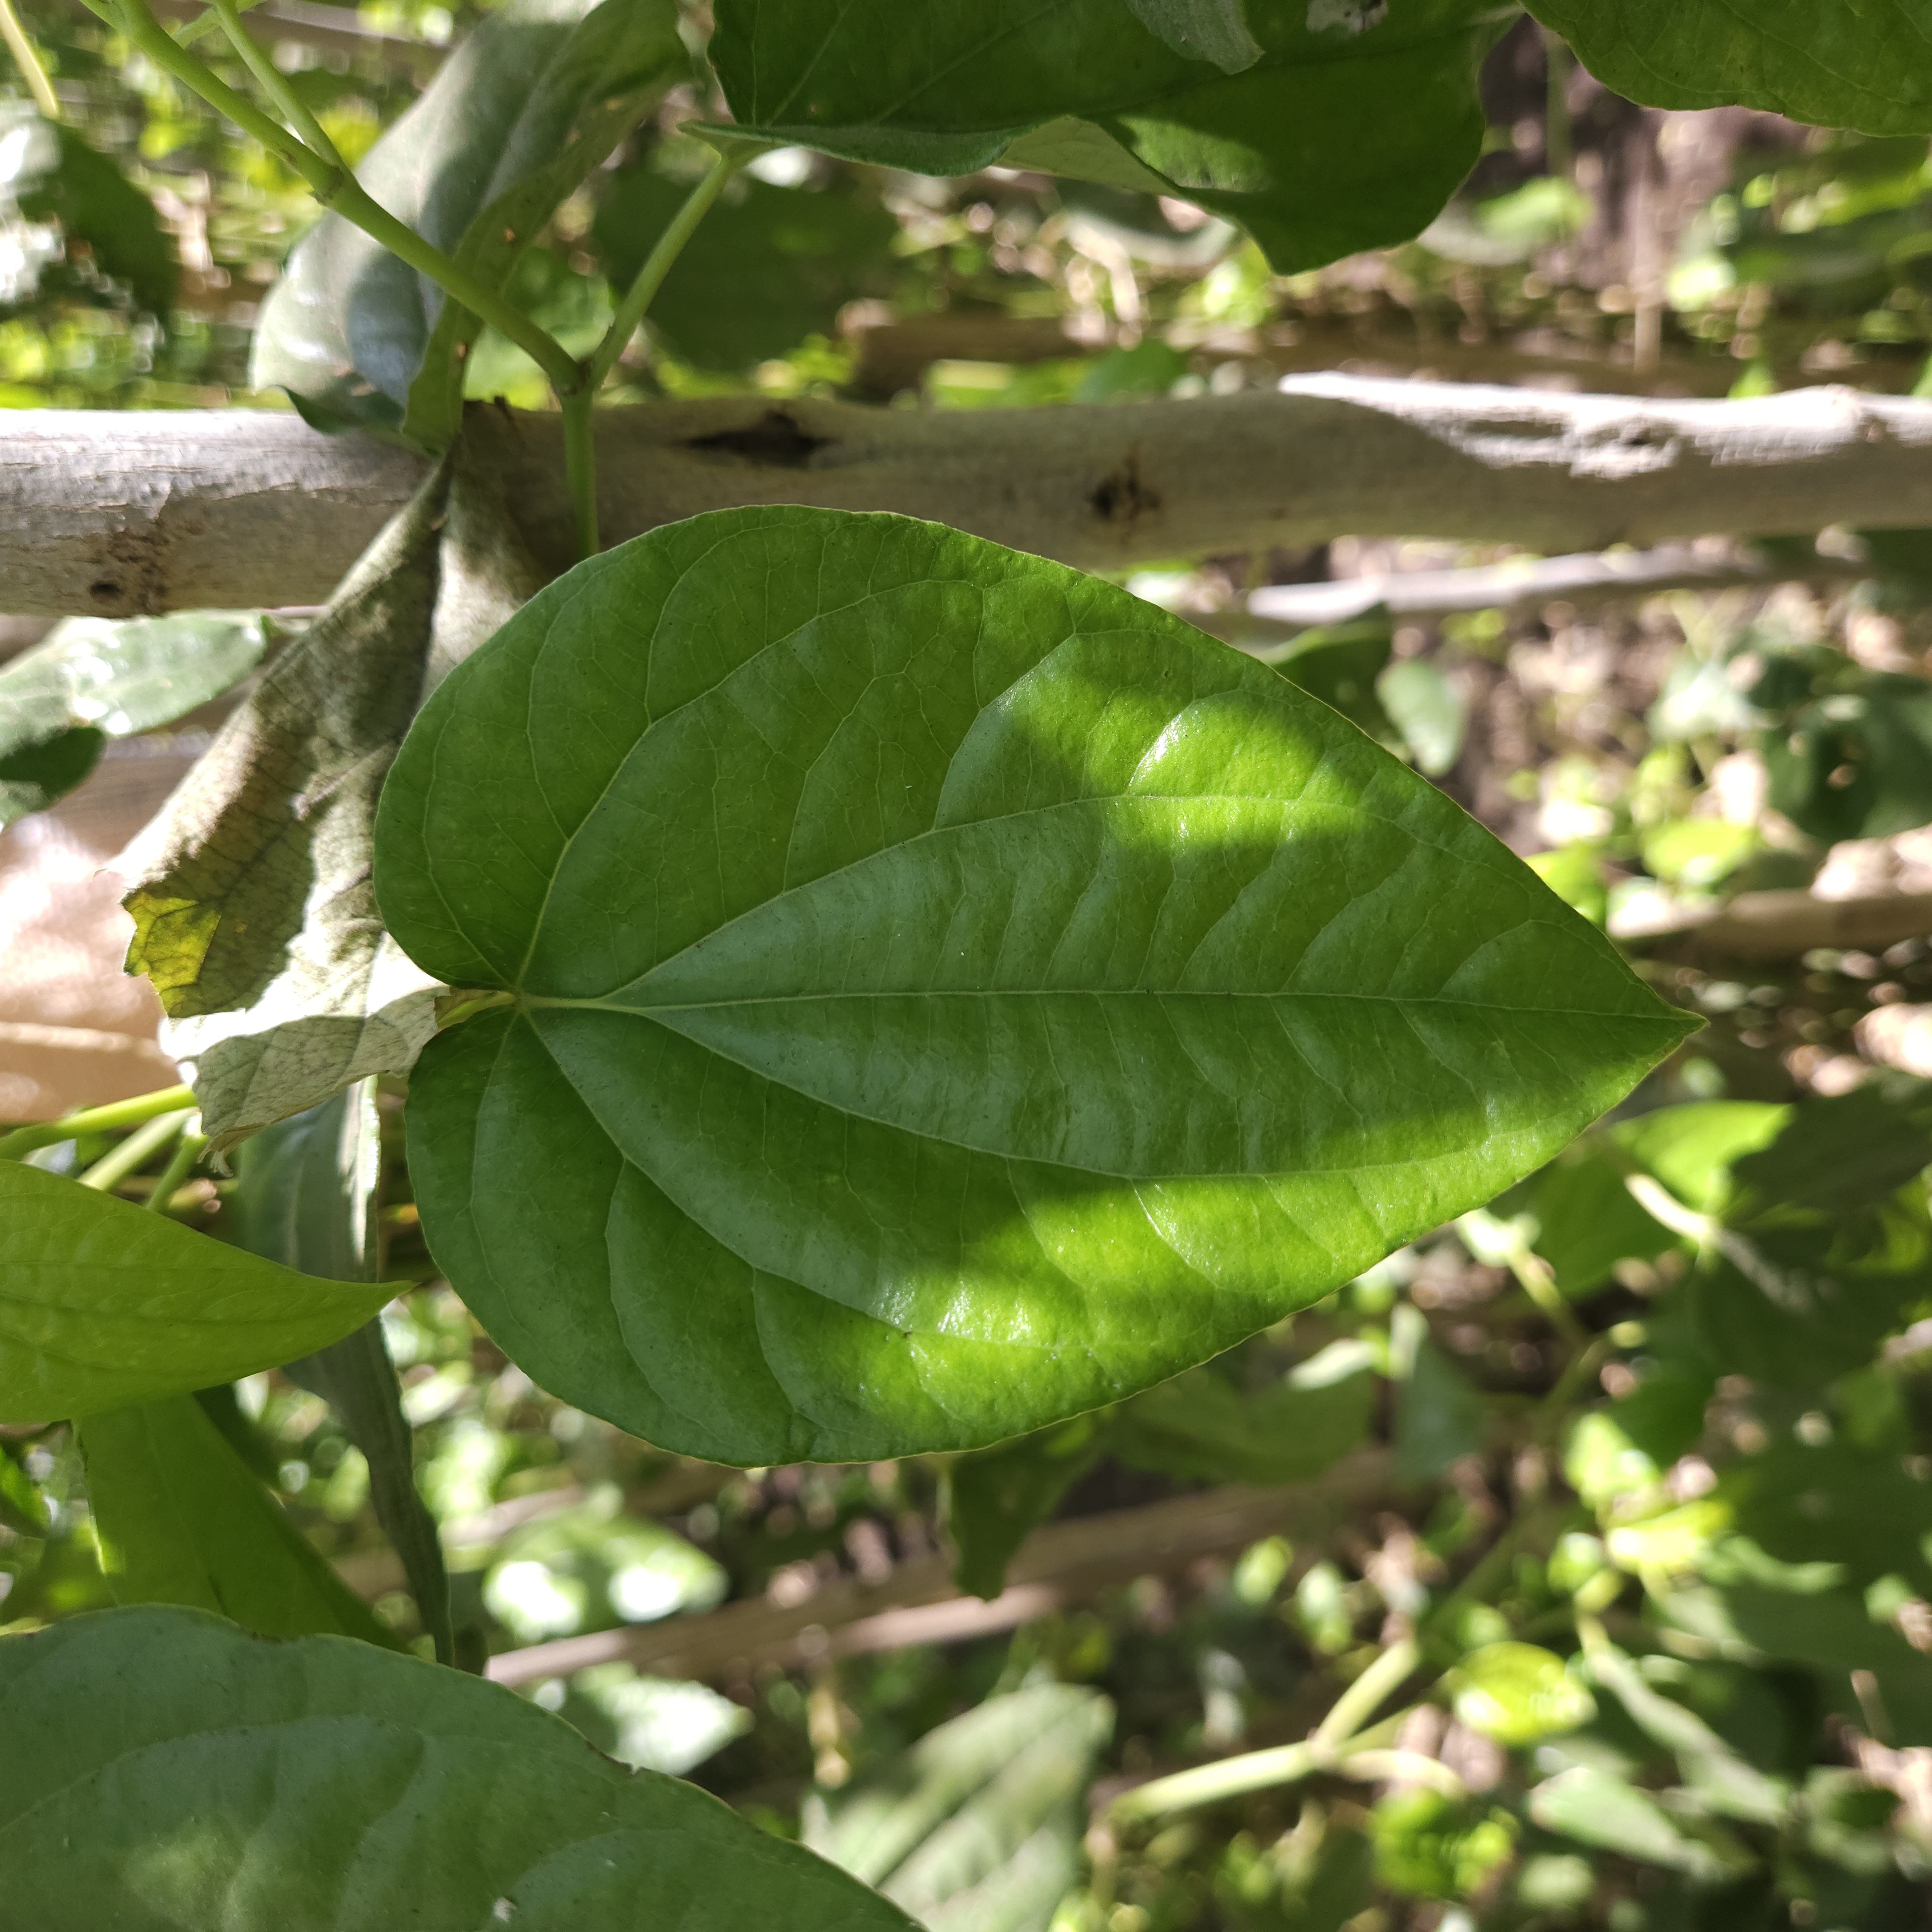
Label: Healthy